L. Haas Store

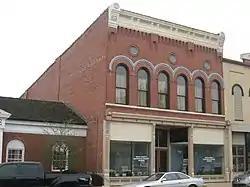

The L. Haas Store is a historic commercial building located at 219 E. Main St. in Carmi, Illinois. The store was built in 1896 for merchant Louis Haas, a Jewish immigrant from Germany. Though the store was named for and run by Haas, he did not actually own the building, which was the property of local businessman John Storms. The store was designed in the Italian Renaissance Revival style. The first floor of the store has a cast iron storefront manufactured by the J. B. Mesker Company; the company also made the building's ornate iron cornice and the iron grilles above the second floor. The second floor features six tall, arched windows, which are topped by a thin strip of curved limestone. The store now houses a history museum run by the White County Historical Society.